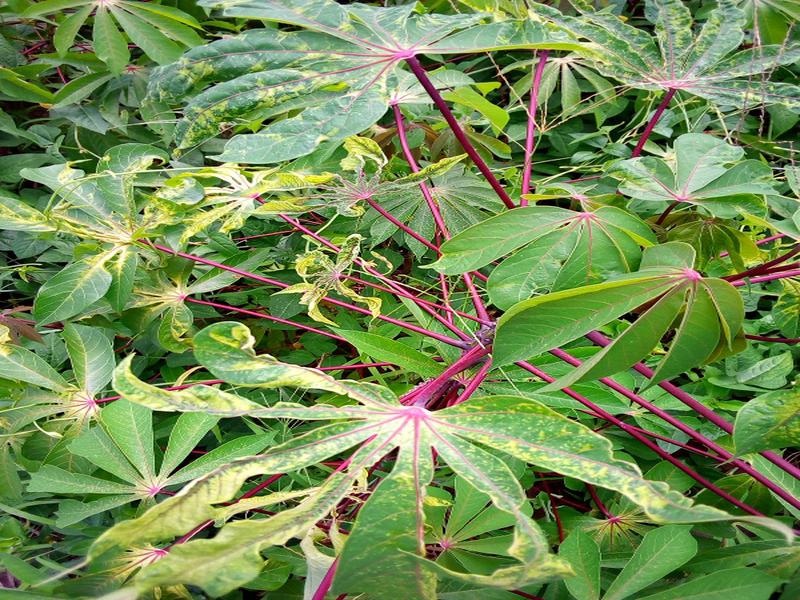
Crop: cassava
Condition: mosaic_disease